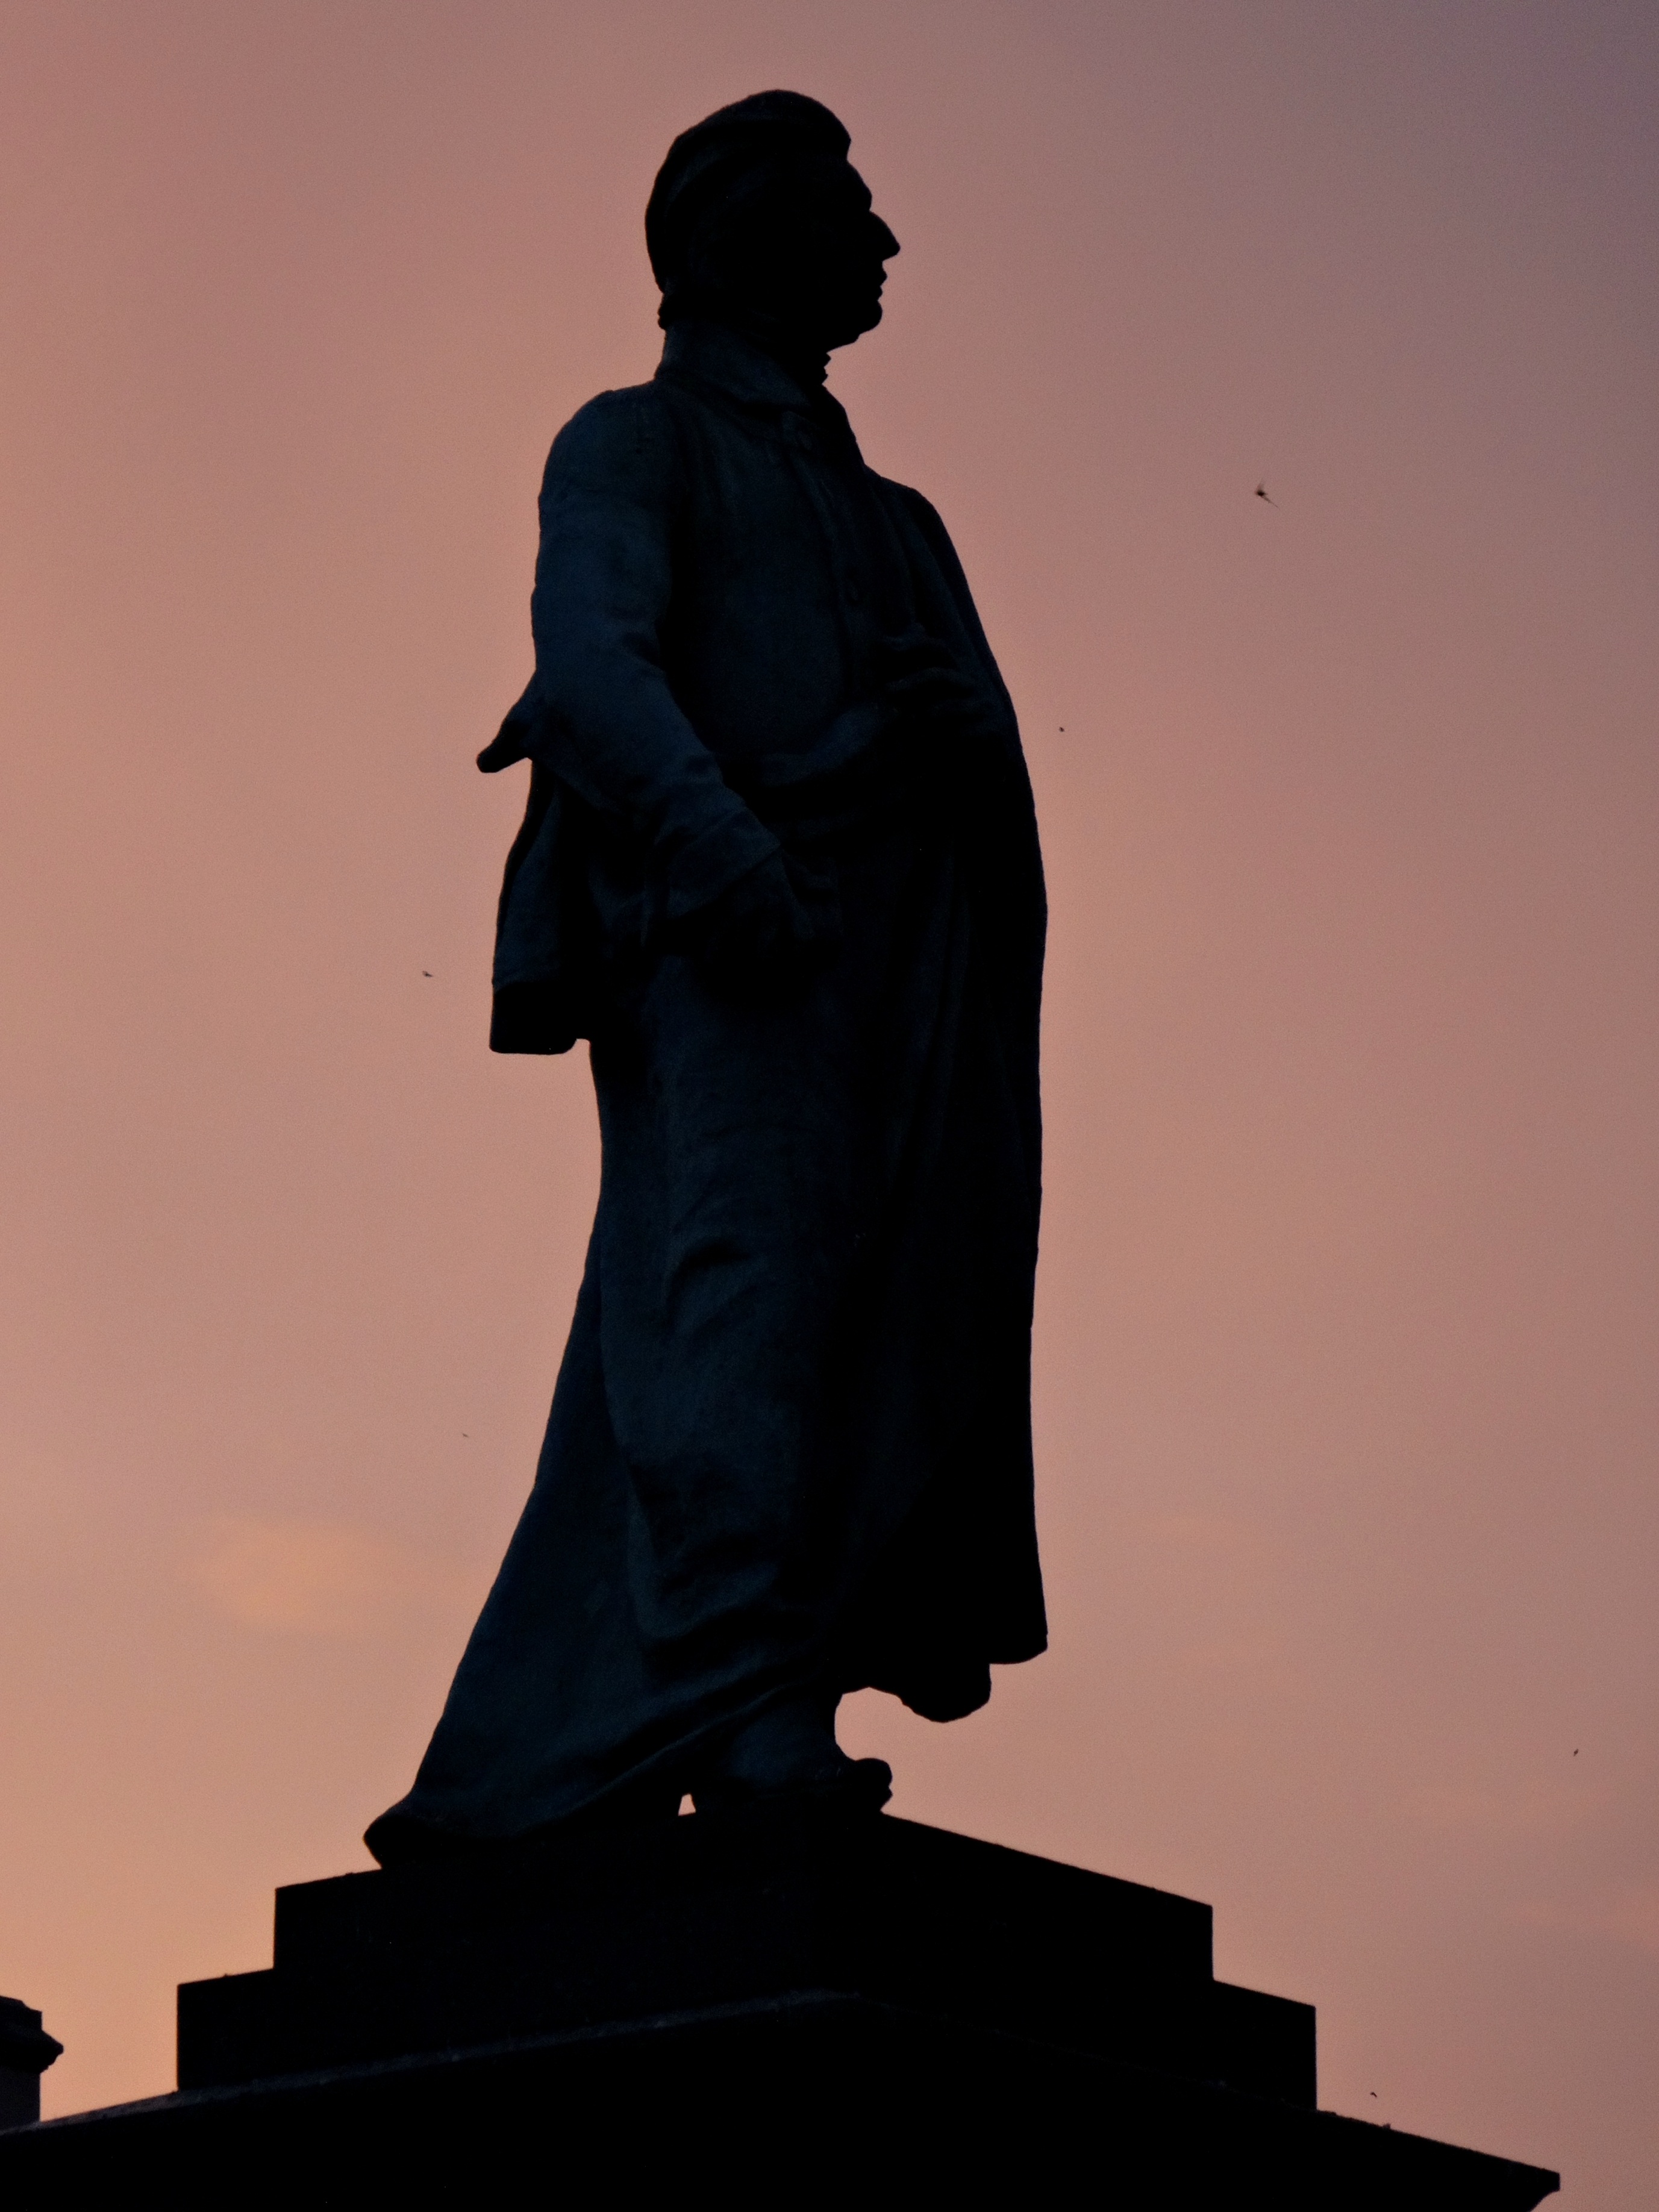
silhouette, sunset, monument, summer, standing, statue, sitting, shadow, black, sculpture, art, temple, poland, history, krakow, the market, the old town, the art of, adam mickiewicz, human positions